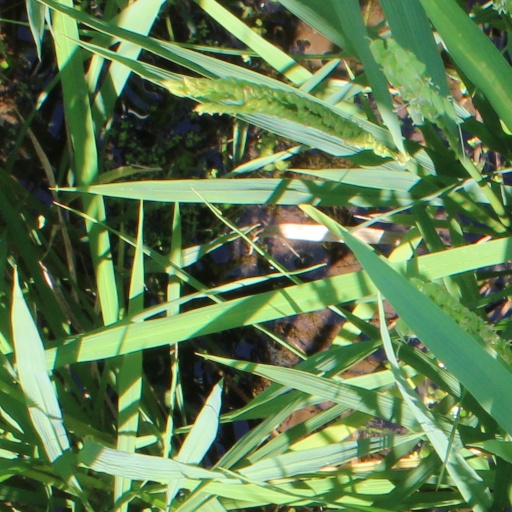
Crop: rice